History of Elmina

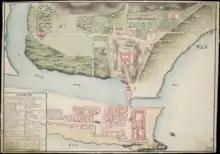
Plan of Elmina 1799, with bridge over the Benya, Fort Conraadsburg, the "gardens" and houses on the North Peninsula

In the Dutch period, the cityscape of Elmina changed. Furthermore, the city was characterized by a very irregular, chaotic floor plan and extraordinarily dense settlement. Contemporary maps and representations that show a regular floor plan of the city are idealizations that contradict contemporary descriptions. Stone houses were built early on to a considerable extent, by local craftsmen. Until the 19th century, the high number of stone houses such as the multi-storey stone house of the Elmina merchant and Free Burghers Johan Neizer depicted above distinguished the cityscape of Elmina from that of many cities on the Gold Coast.